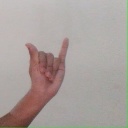
अक्षर: य